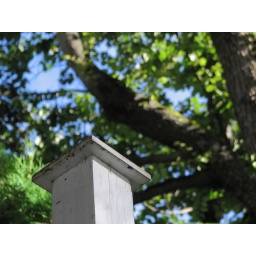
Really like this one. This is the post of my fence on my pation. Our deck is surrounded by chairs